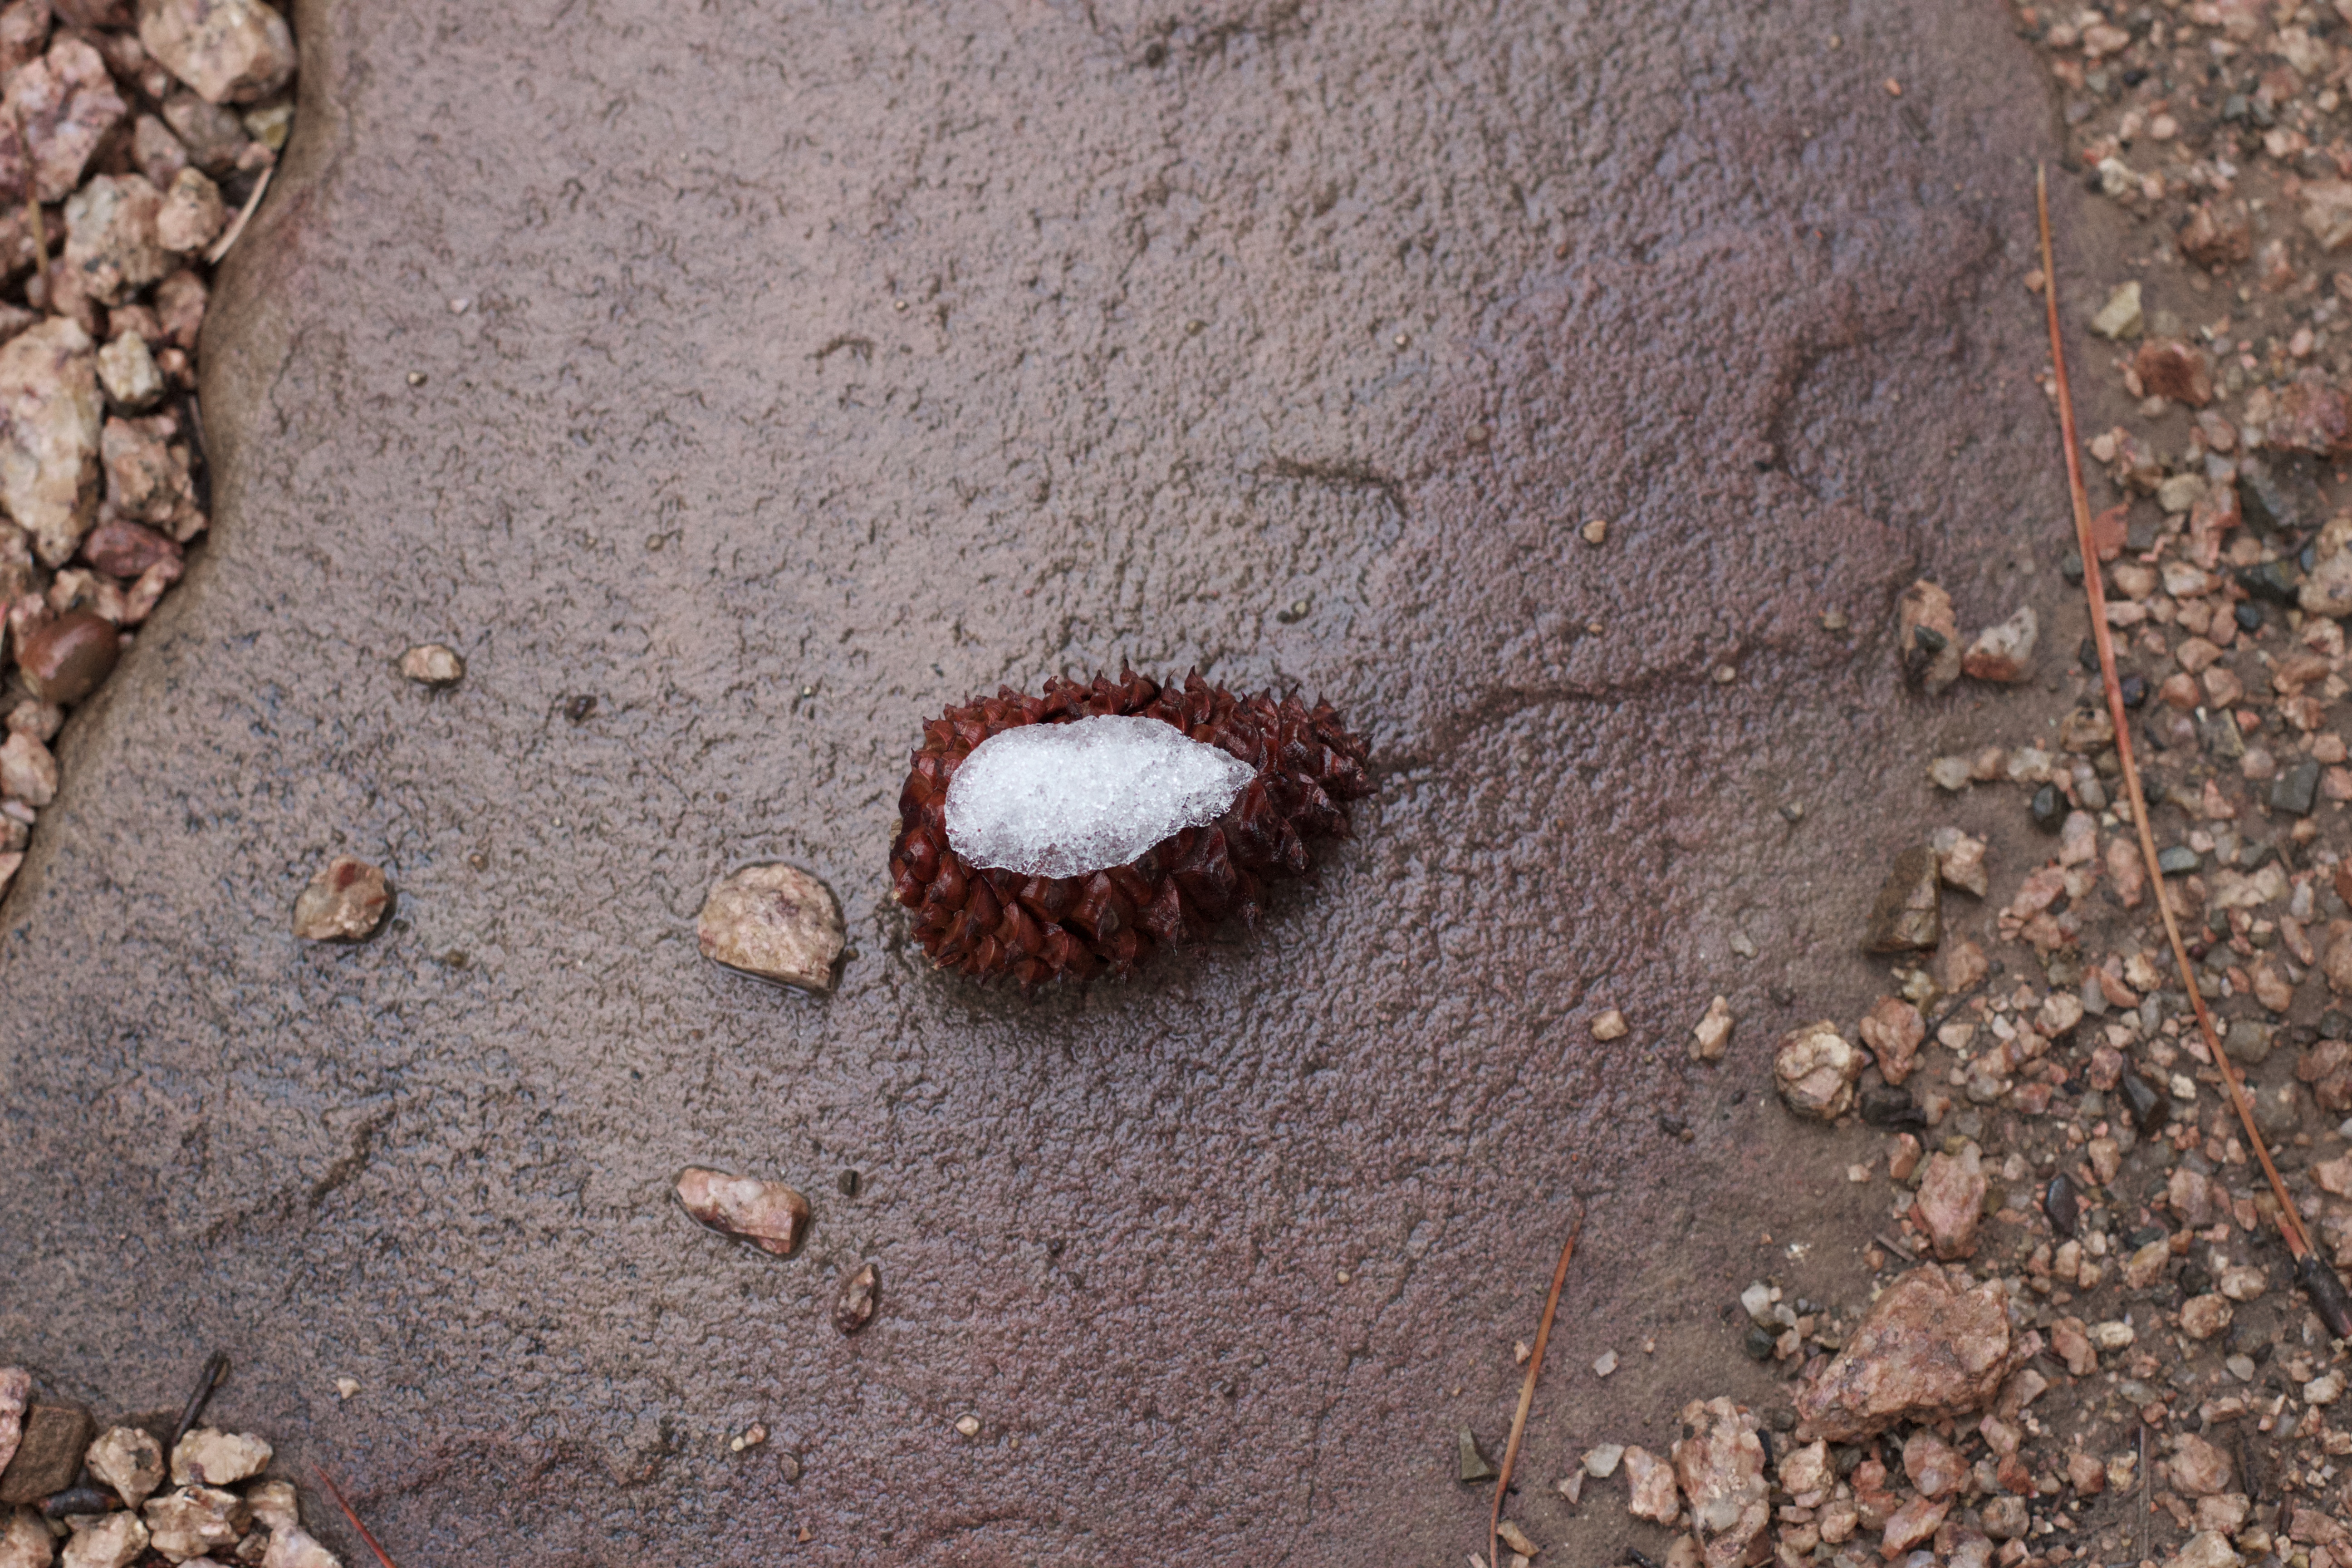
sand, rock, leaf, wildlife, soil, invertebrate, cool image, macro photography